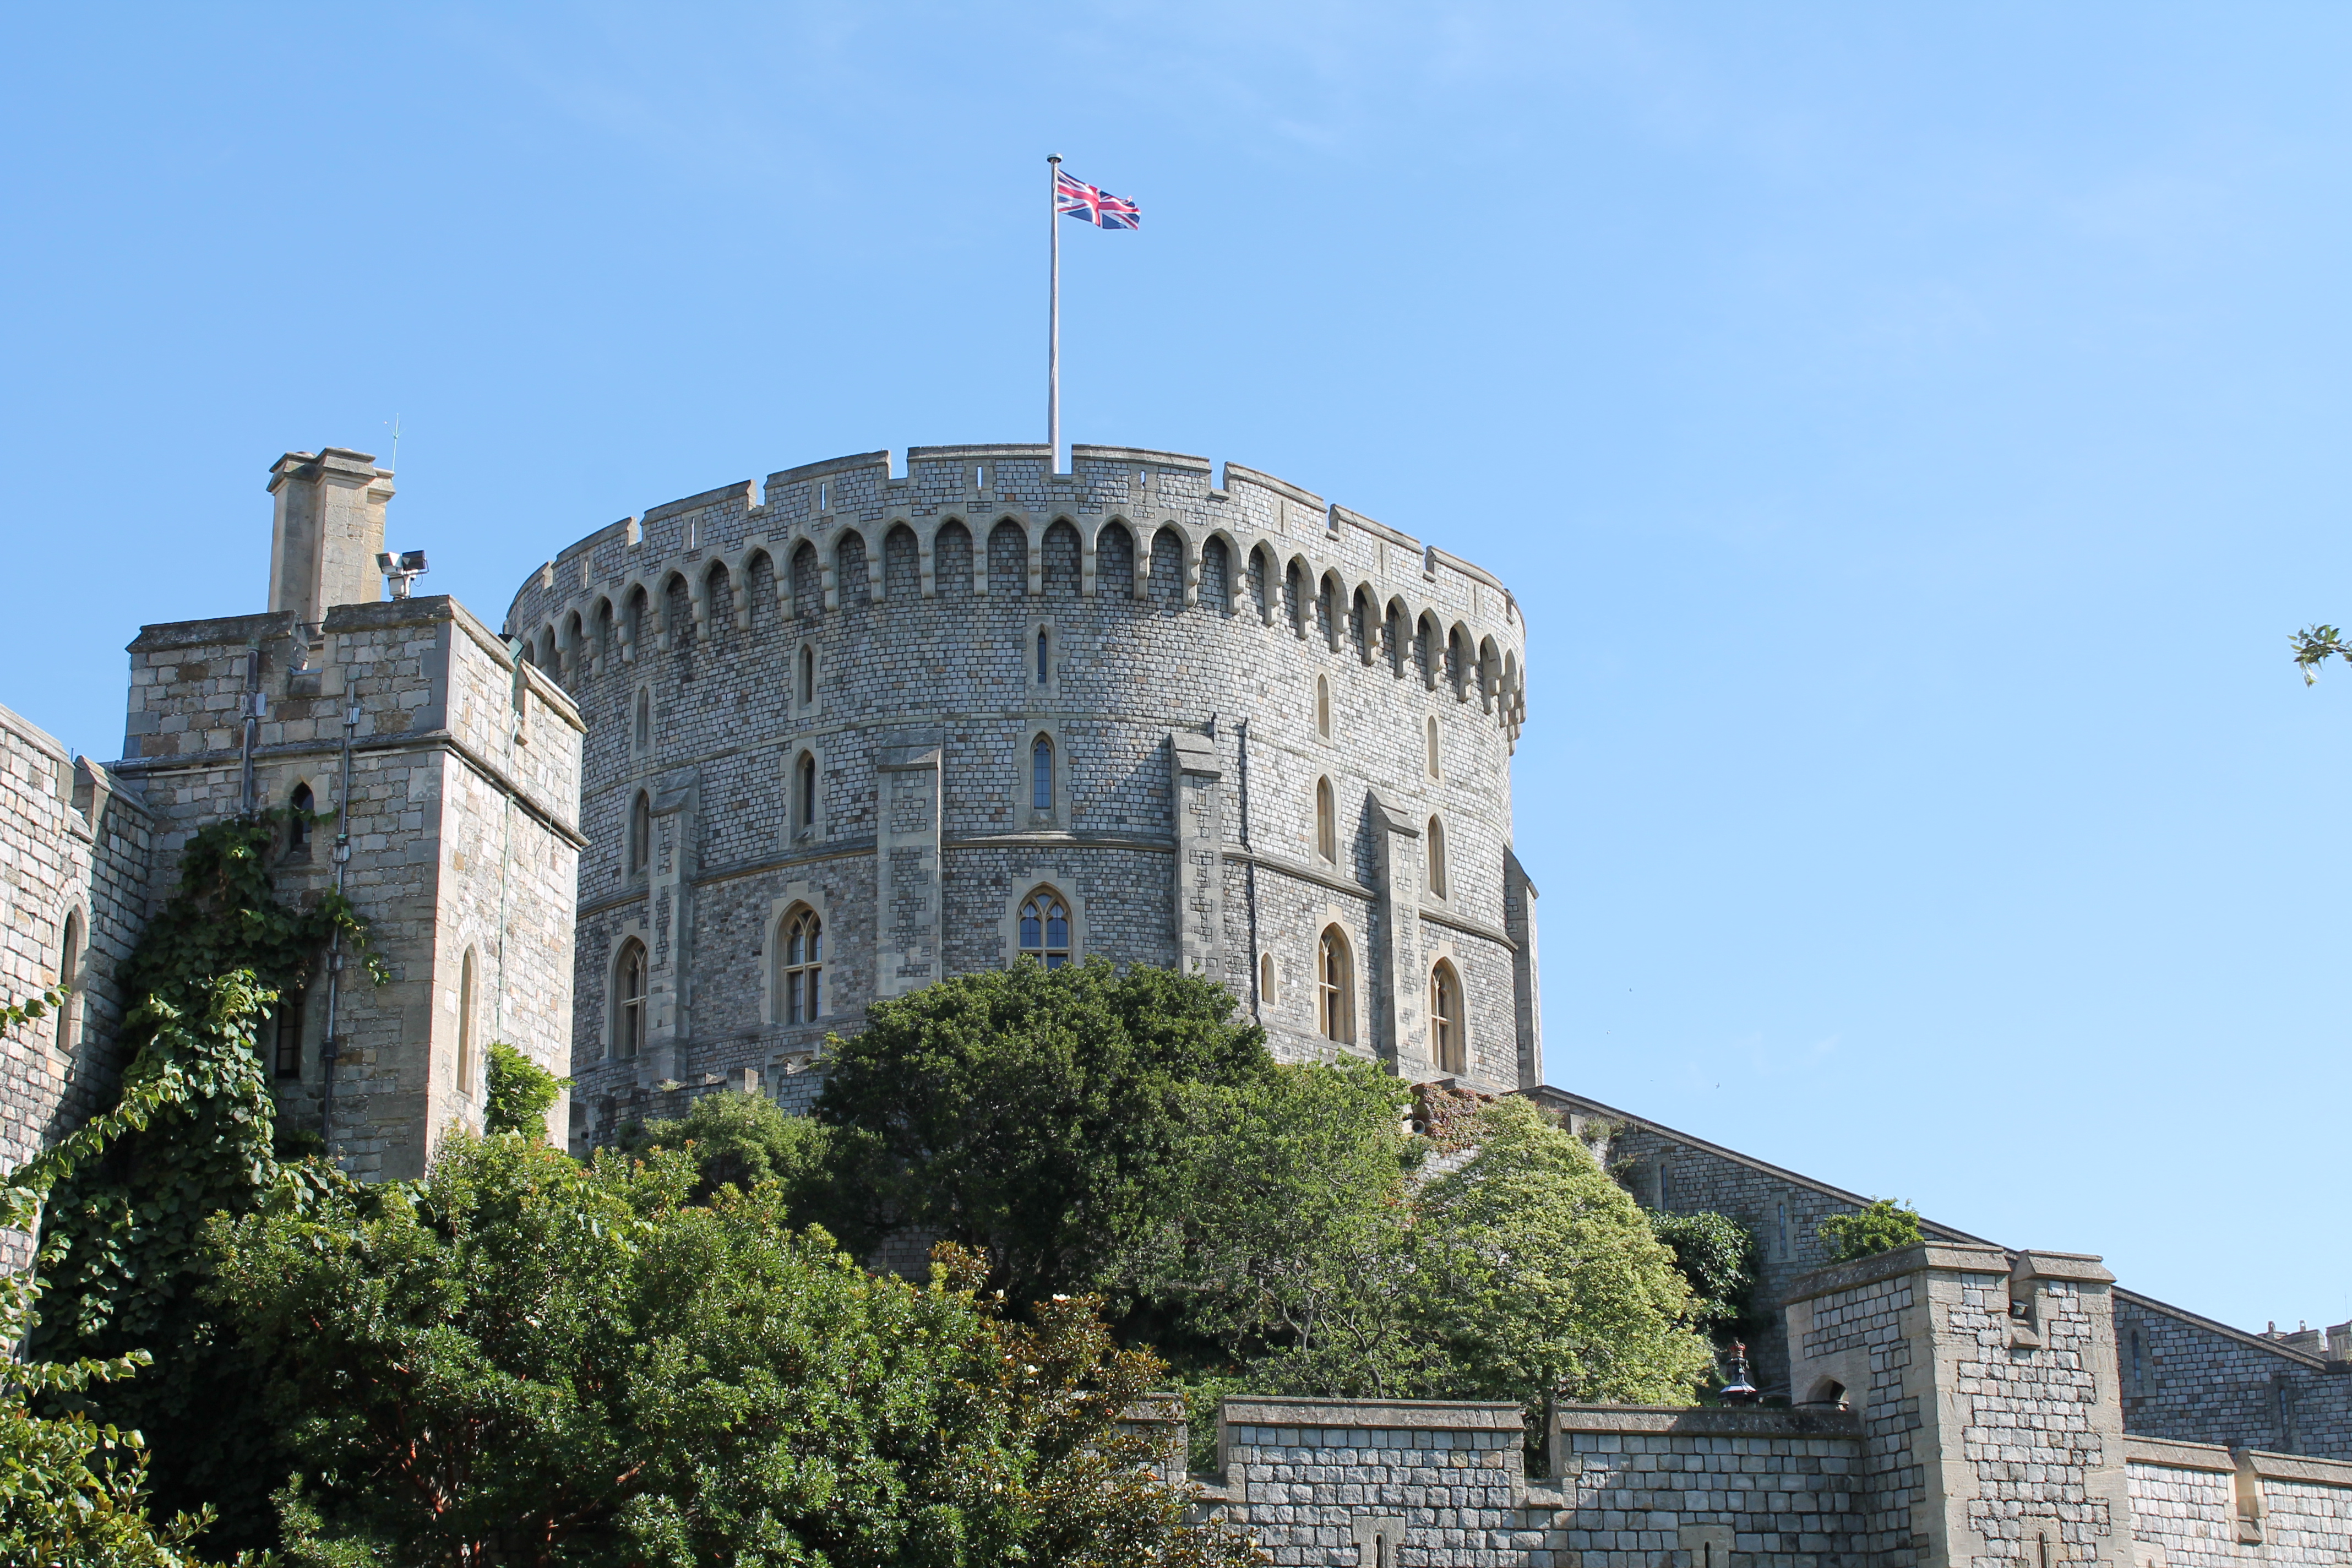
architecture, building, chateau, palace, tower, castle, landmark, stone wall, historic, fortification, stones, windsor castle, ancient history